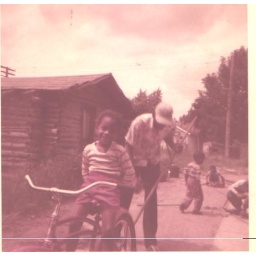
Dianne on my bike and the Log Cabin that was next to our house in Inkster.